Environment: real
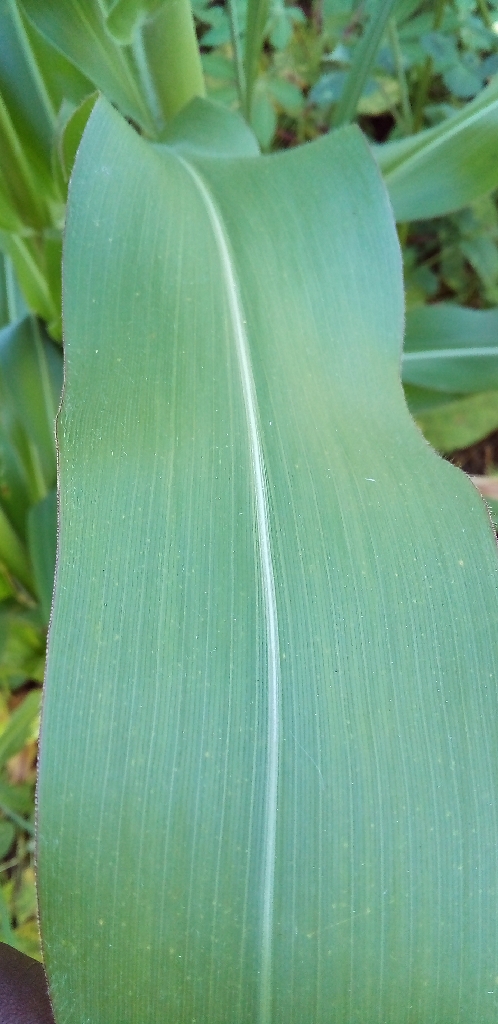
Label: healthy